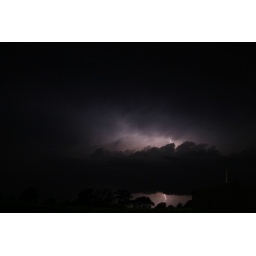
Looks kinda like a lake, but it's just a cloud over a corn field across the road from my house.